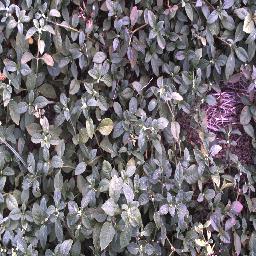
Label: negative